Del Negro (actor)

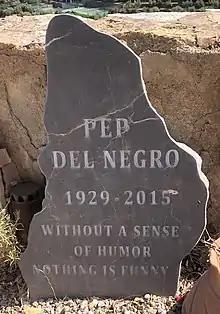
Gravestone of Joseph "Pep" Del Negro in Deià, Mallorca, Spain

Joseph Nicolas Antonio Del Negro (1929–2015), known professionally as Del Negro, was an American–Spanish film actor and painter. He played Brother Gaspar de Carvajal in Werner Herzog's "Aguirre, the Wrath of God".